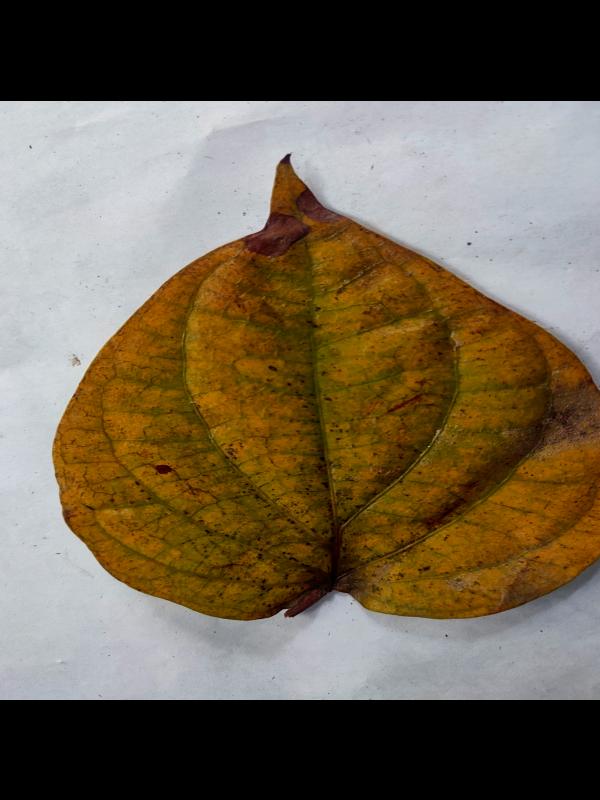
Label: Dried_Leaf